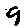
Label: 9